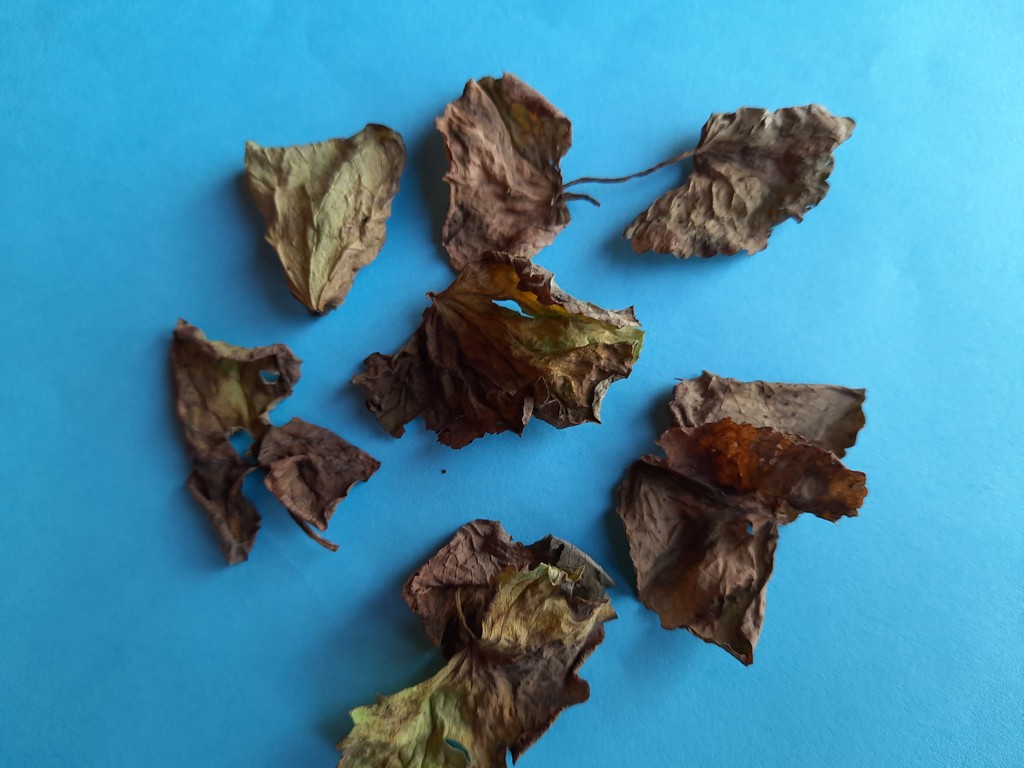
Label: Dried